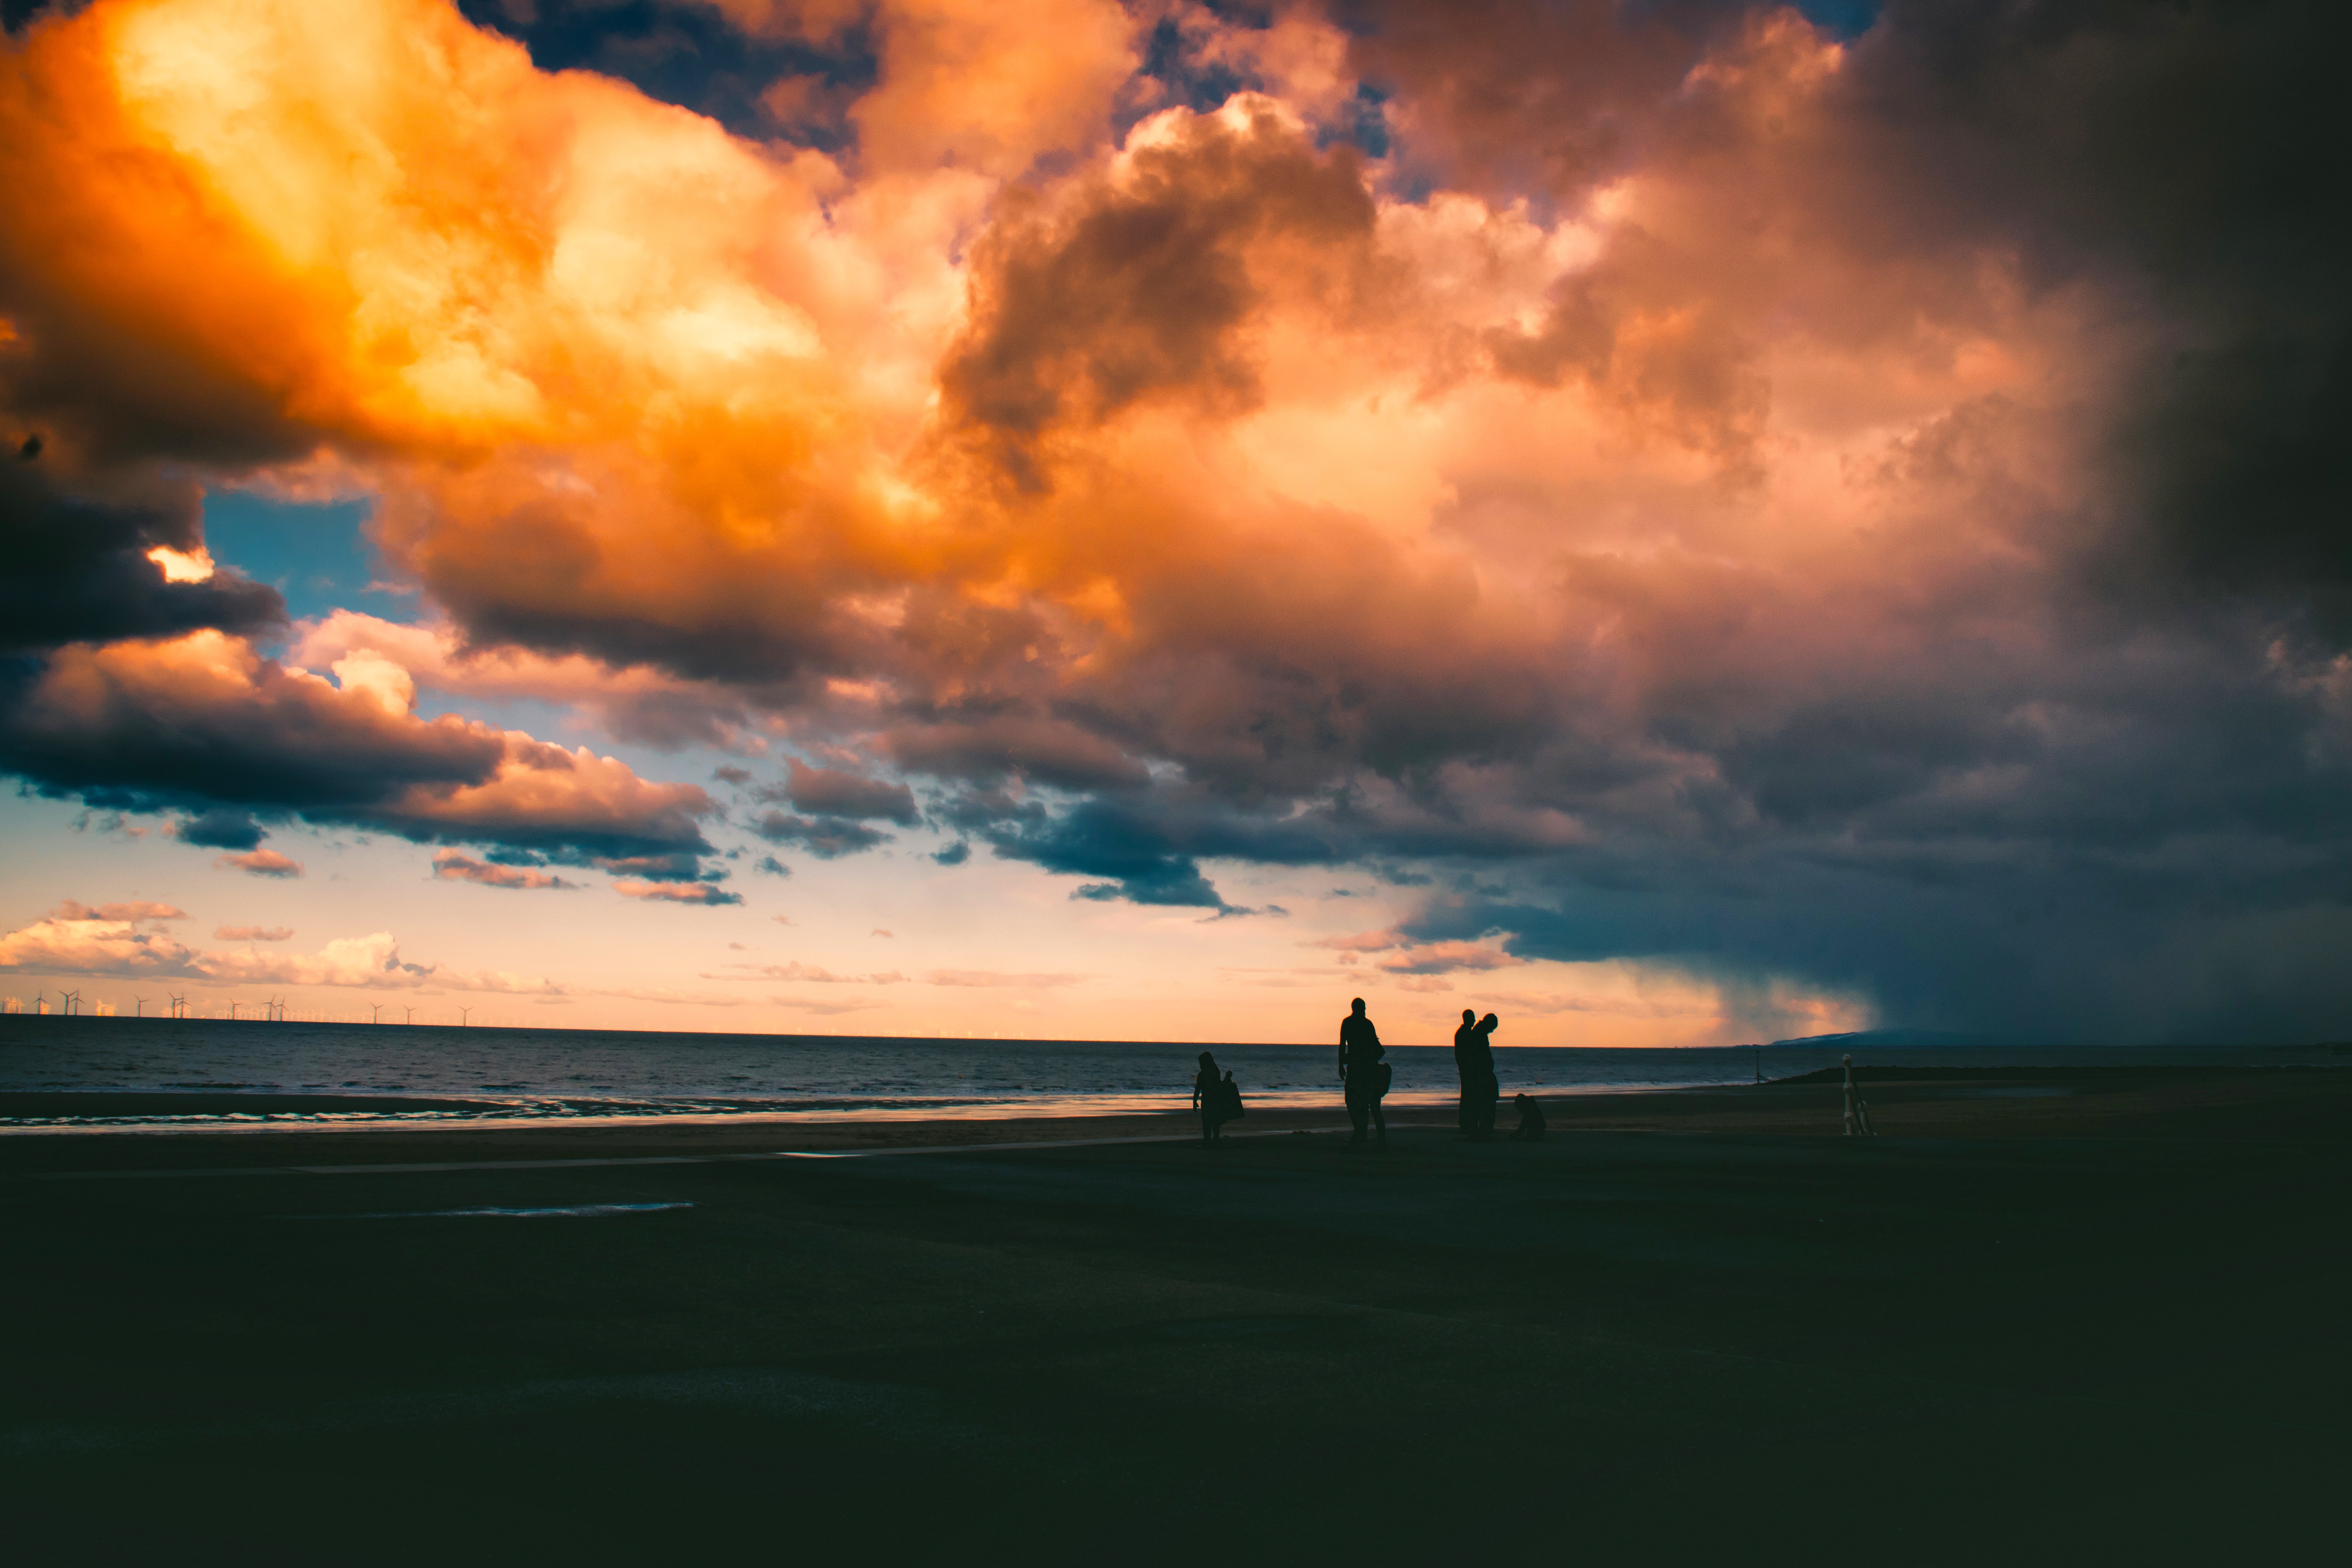
sky, cloud, horizon, nature, sea, ocean, water, sunset, daytime, afterglow, evening, beach, sunrise, coast, calm, dusk, morning, cumulus, atmosphere, shore, dawn, sound, vacation, landscape, photography, meteorological phenomenon, sunlight, reflection, coastal and oceanic landforms, wave, bay, tropics